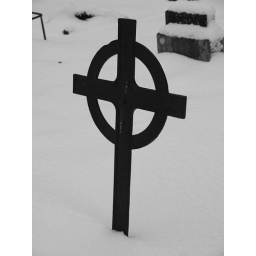
Simple iron cross contrasting with the white snow. Taken in Lucan cemetery.